Ed Ratleff

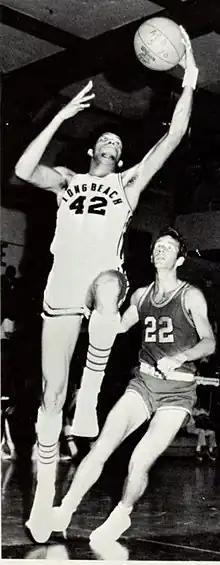
Ratleff as a sophomore at Long Beach State

William Edward "Easy Ed" Ratleff (born March 29, 1950) is an American former professional basketball player for the Houston Rockets of the National Basketball Association (NBA). He attended East High School (Columbus, Ohio) where he led his high school basketball team to the Ohio State Championship in 1968 and was joined by Dwight "Bo" Lamar to claim the 1969 Ohio High School title. Ratleff played college basketball for the Long Beach State 49ers, earning consensus first-team All-American honors twice. He was chosen for the 1972 U.S. Olympic team and participated in the Munich Games. He was selected with the sixth overall pick of the 1973 NBA draft and played five NBA seasons.